The Perfect Snob

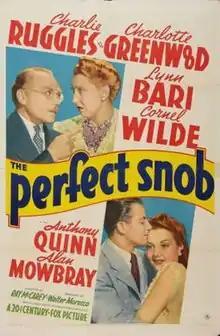
Theatrical release poster

The Perfect Snob is a 1941 American comedy film directed by Ray McCarey and written by Lee Loeb and Harold Buchman. The film stars Charlie Ruggles, Charlotte Greenwood, Lynn Bari, Cornel Wilde, Anthony Quinn and Alan Mowbray. The film was released on December 19, 1941, by 20th Century Fox.